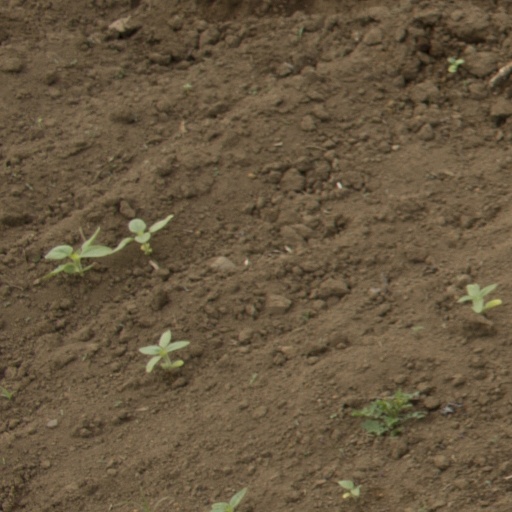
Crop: Jerusalem artichoke